Ian Gibaut

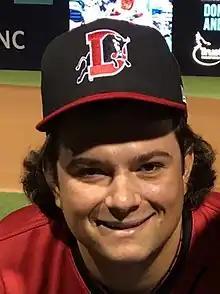
Gibaut with the Durham Bulls

Ian Philip Gibaut (born November 19, 1993) is an American professional baseball pitcher for the Cincinnati Reds of Major League Baseball (MLB). He has previously played in MLB for the Tampa Bay Rays, Texas Rangers, Minnesota Twins, and Cleveland Guardians. He has played for the Great Britain national baseball team at the 2023 World Baseball Classic.